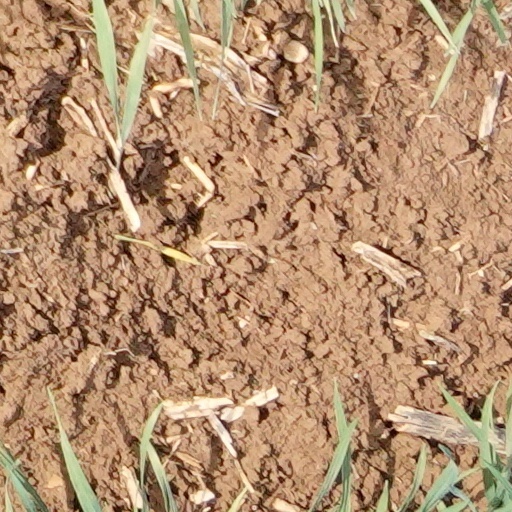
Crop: wheat